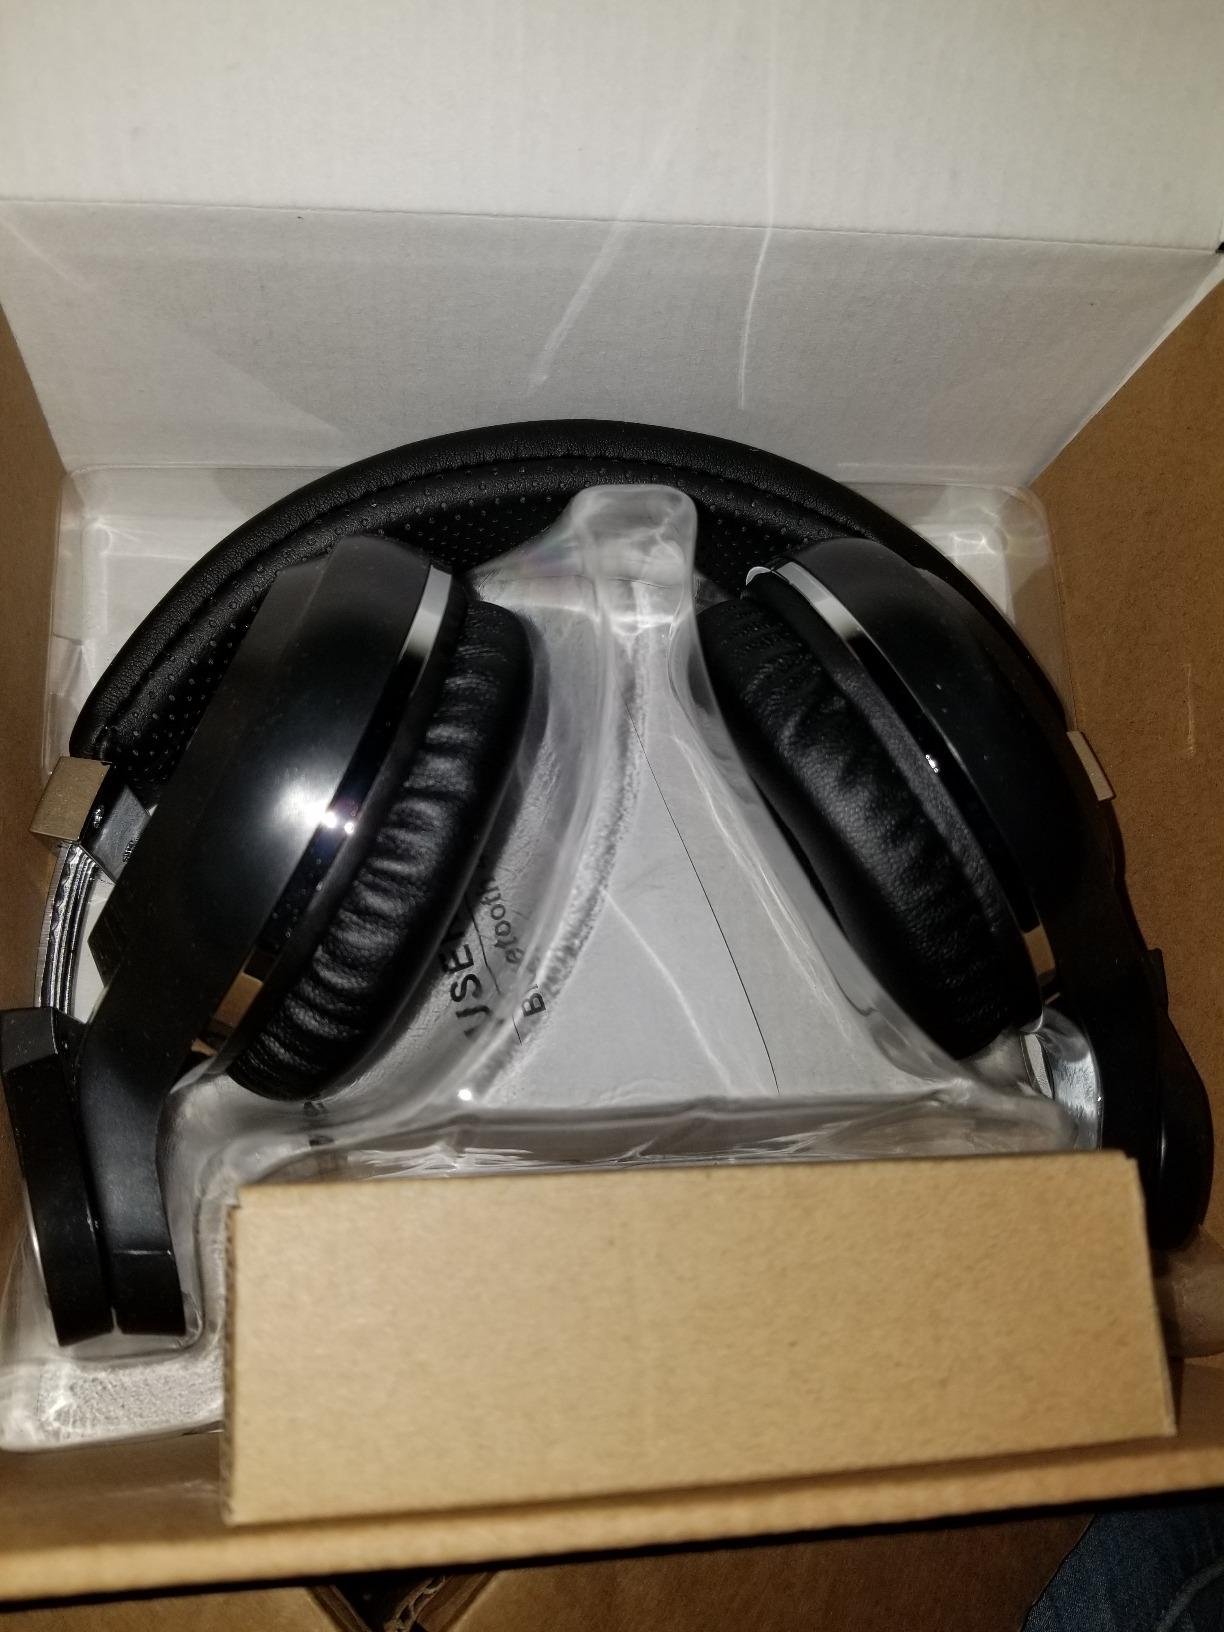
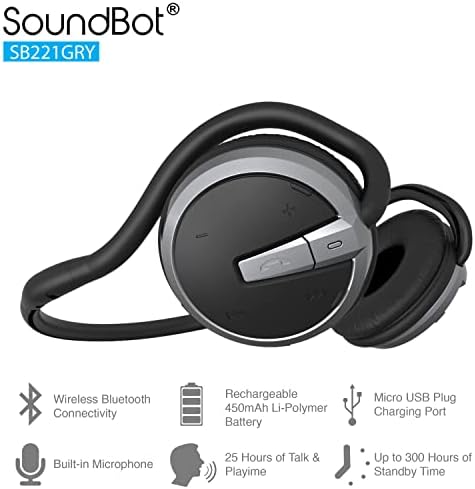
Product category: headphones
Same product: no